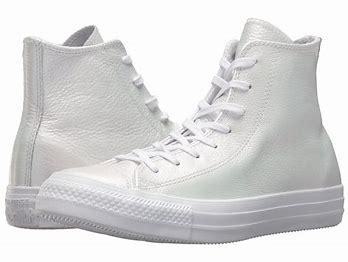
Brand: Converse
Model: Chuck Taylor All